Castle of Sümeg

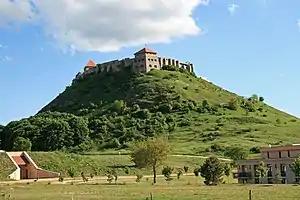
The castle hill

This castle was originally built in the mid or late 13th century by Béla IV of Hungary, where he lived during the Mongolian invasion between 1241 and 1242. Later, it was presented as a gift to the Roman Catholic Archdiocese of Veszprém by Stephen V of Hungary.